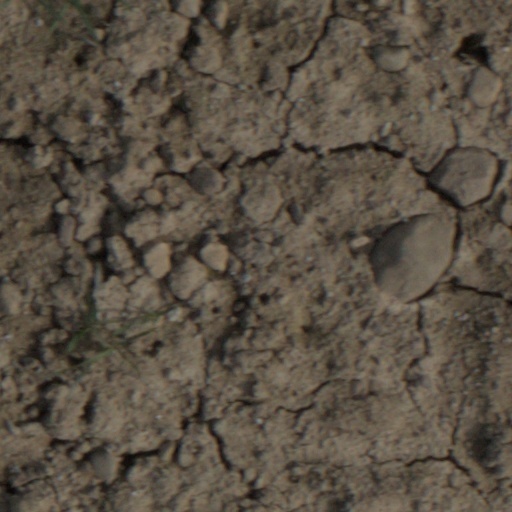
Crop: wheat